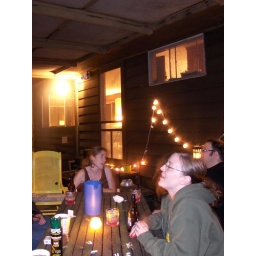
labor day weekend at the lake house in bridgman, michigan with 17 of our closest friends :D